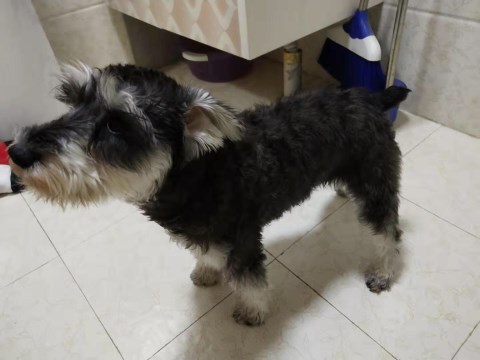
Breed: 2342-n000102-miniature_schnauzer